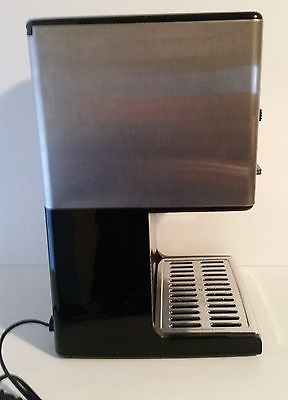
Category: coffee maker